Countercurrent exchange

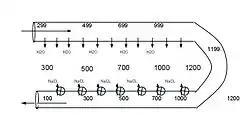
Counter current multiplication loop diagram

A countercurrent multiplication loop is a system where fluid flows in a loop so that the entrance and exit are at similar low concentration of a dissolved substance but at the far end of the loop there is a high concentration of that substance. A buffer liquid between the incoming and outgoing tubes receives the concentrated substance. The incoming and outgoing tubes do not touch each other.